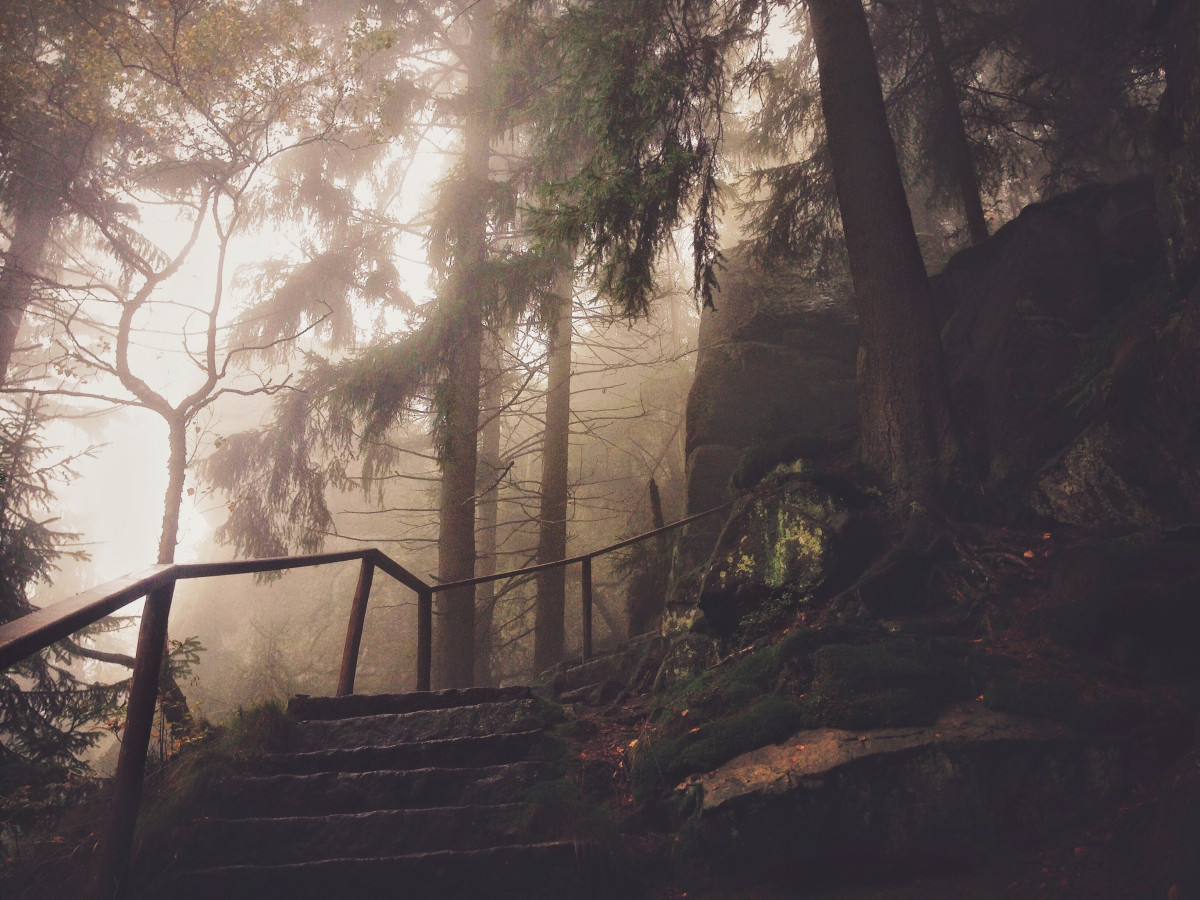
Tags: nature, forest, branch, snow, winter, fog, sunrise, sunset, mist, trail, stair, sunlight, morning, dawn, evening, reflection, autumn, park, weather, darkness, season, woodland, habitat, natural environment, atmospheric phenomenon